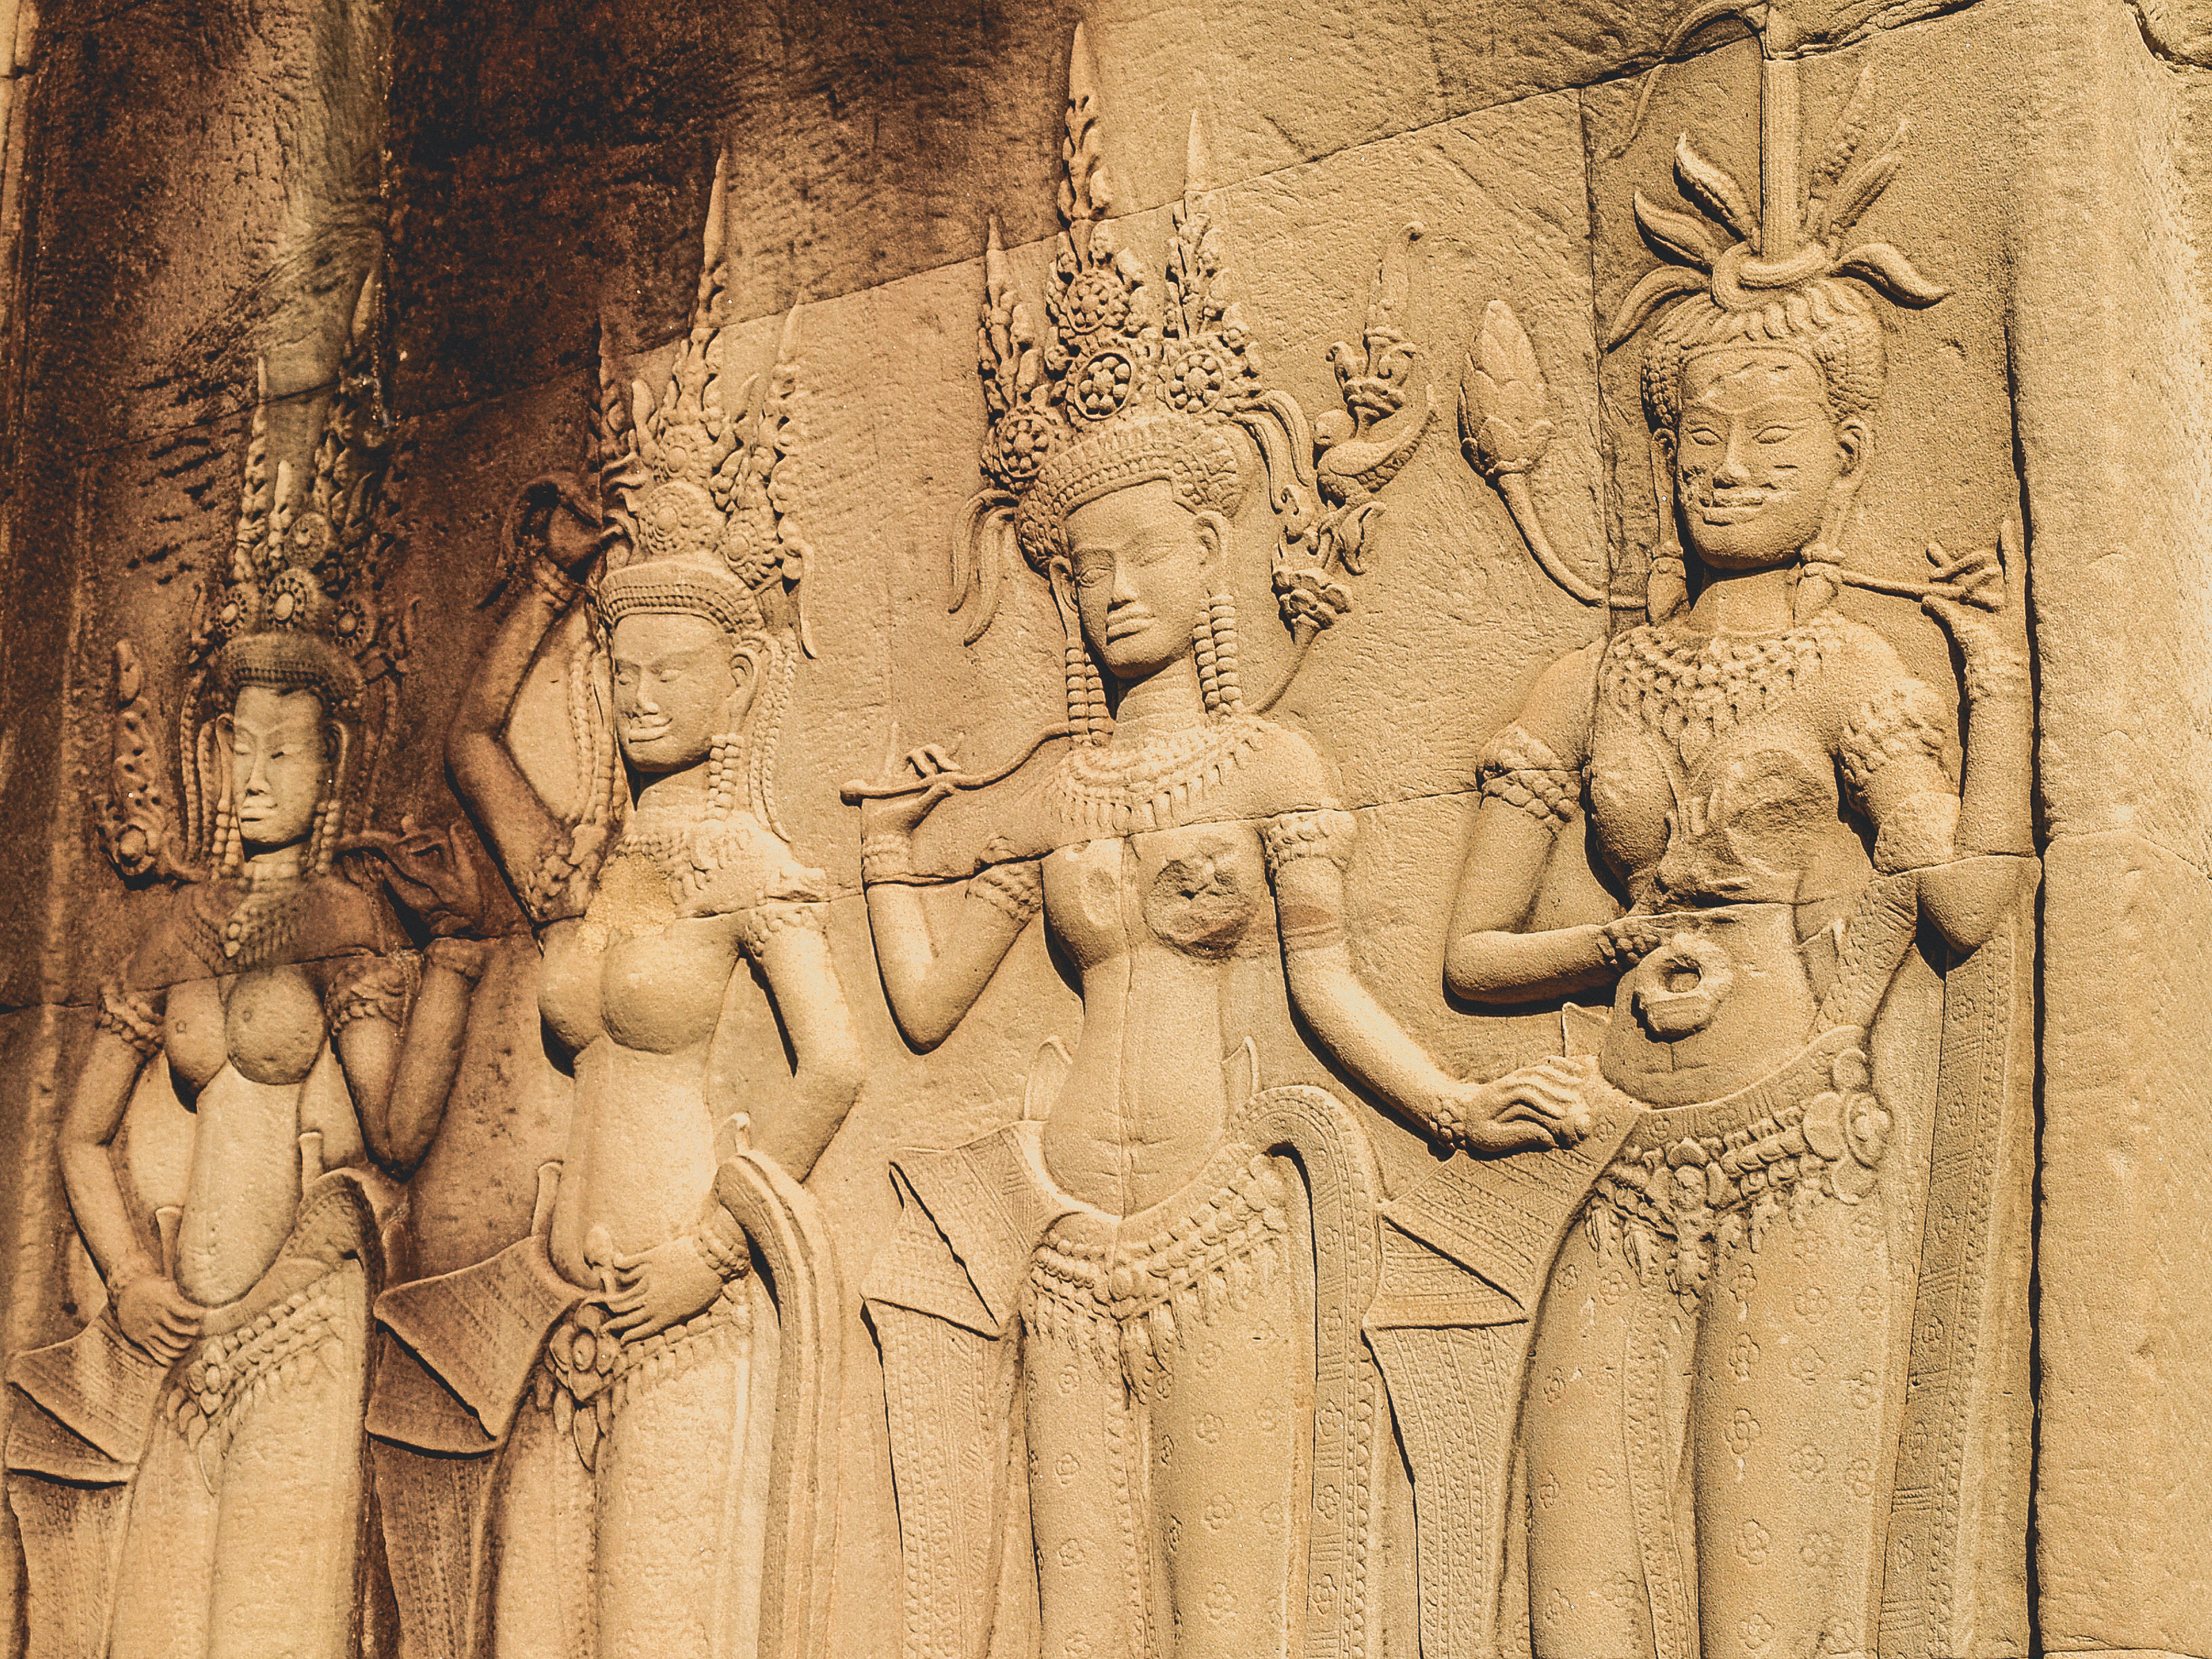
old, cambodia, culture, temple, ancient, stone, architecture, religion, art, asia, statue, ruin, history, tourism, sculpture, monument, religious, khmer, line, thom, civilization, cambodian, asian, hindu, travel, angkor, wat, bayon, heritage, tourist, relief, stone carving, ancient history, carving, classical sculpture, mythology, archaeological site, artwork